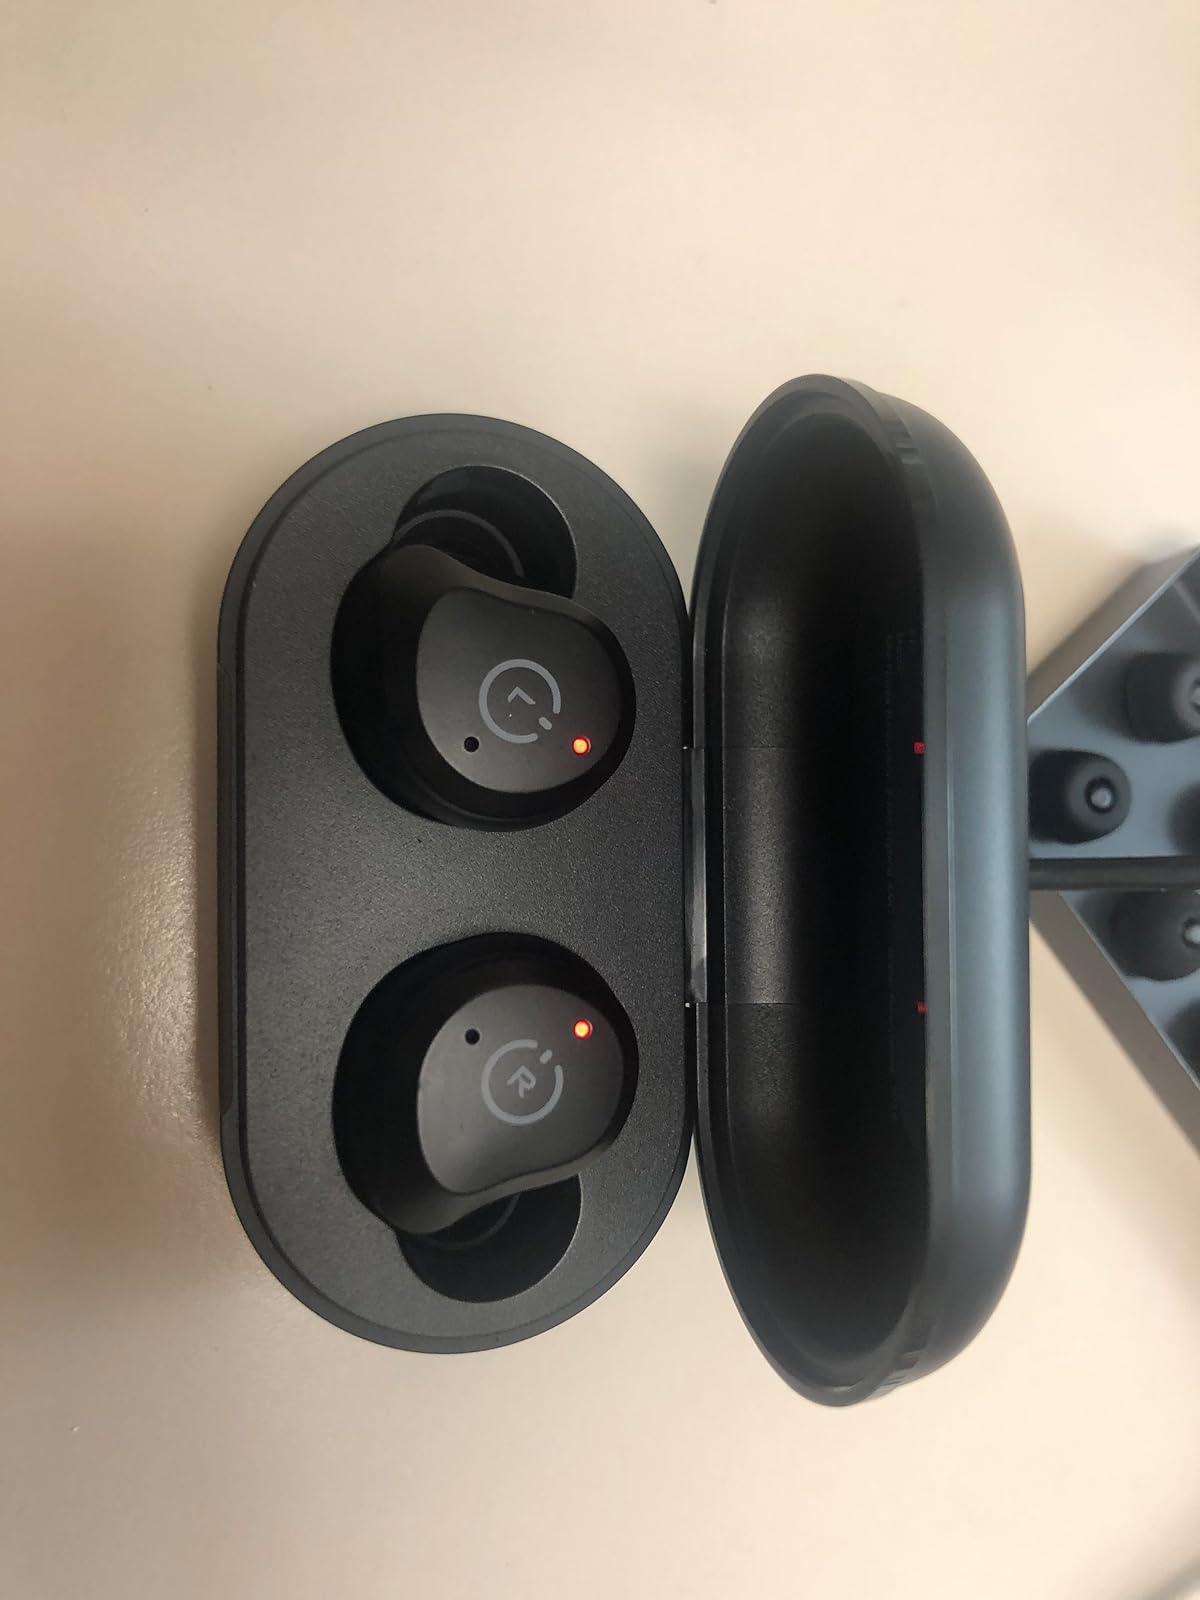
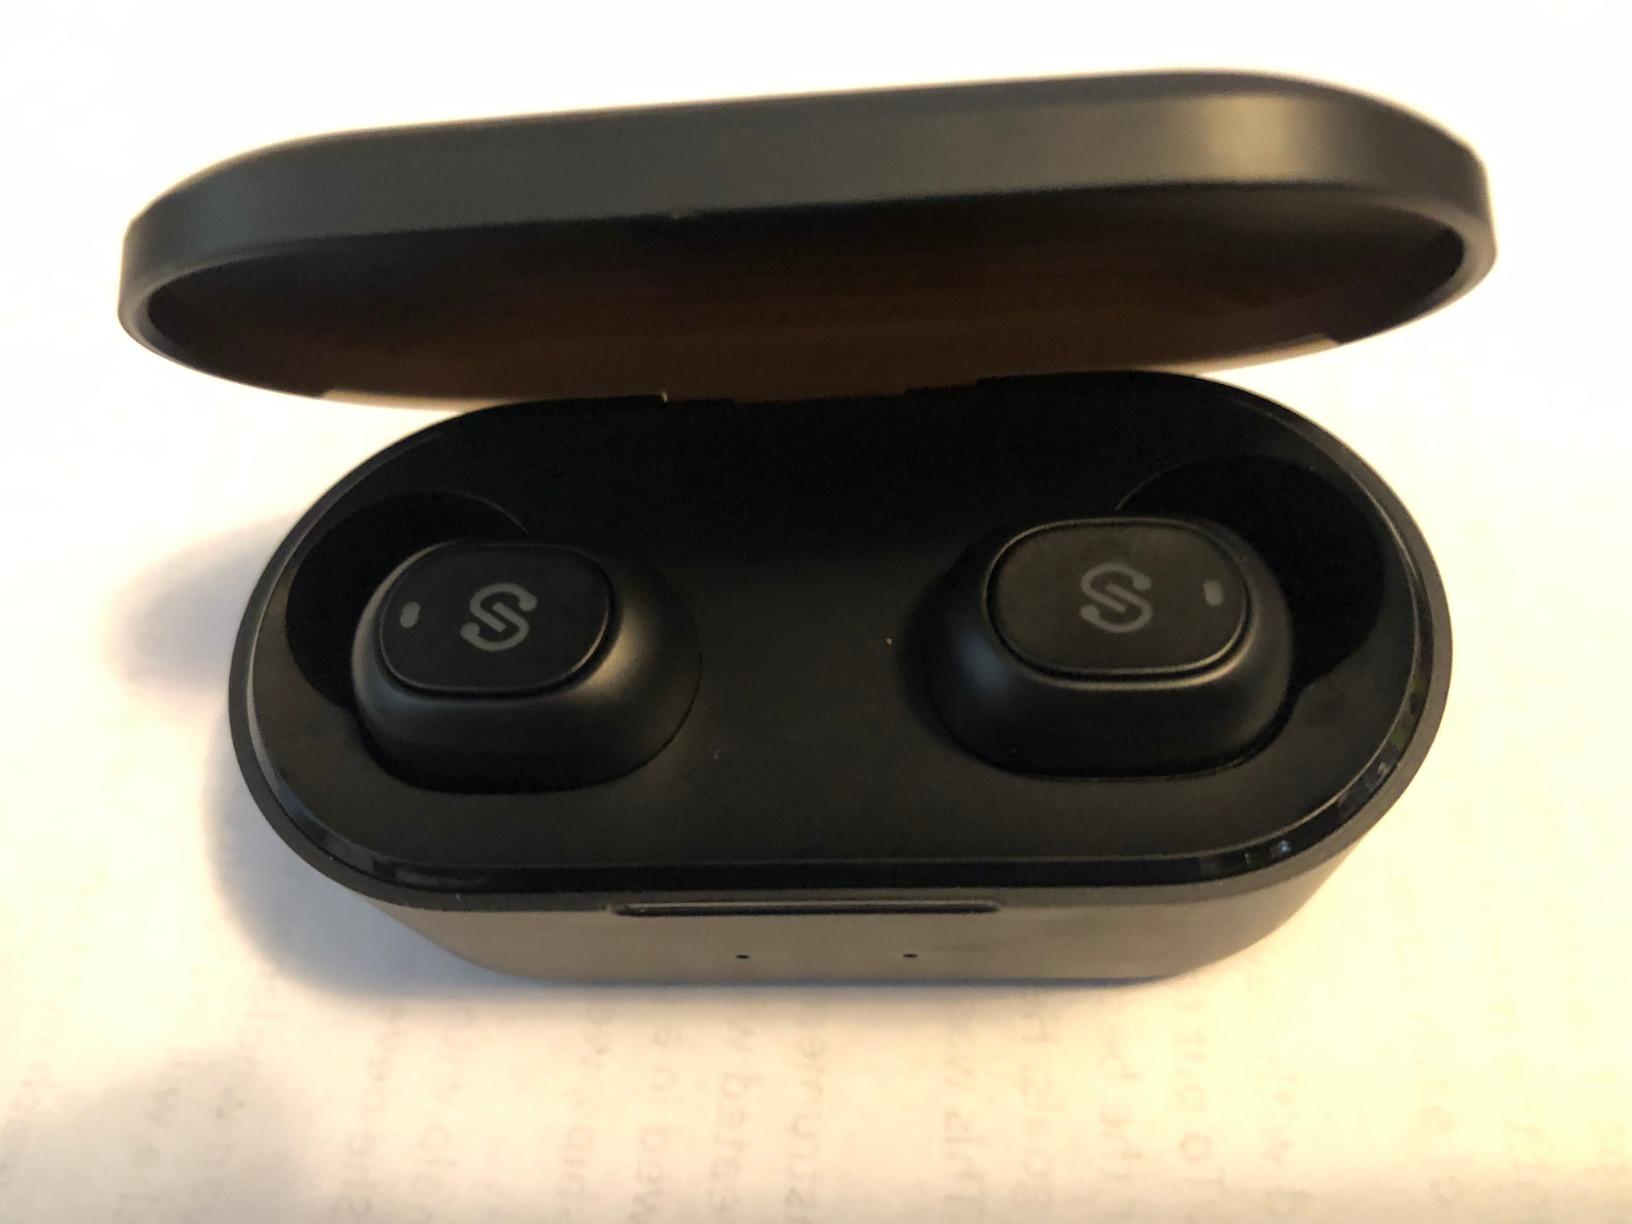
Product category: earbuds
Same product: no